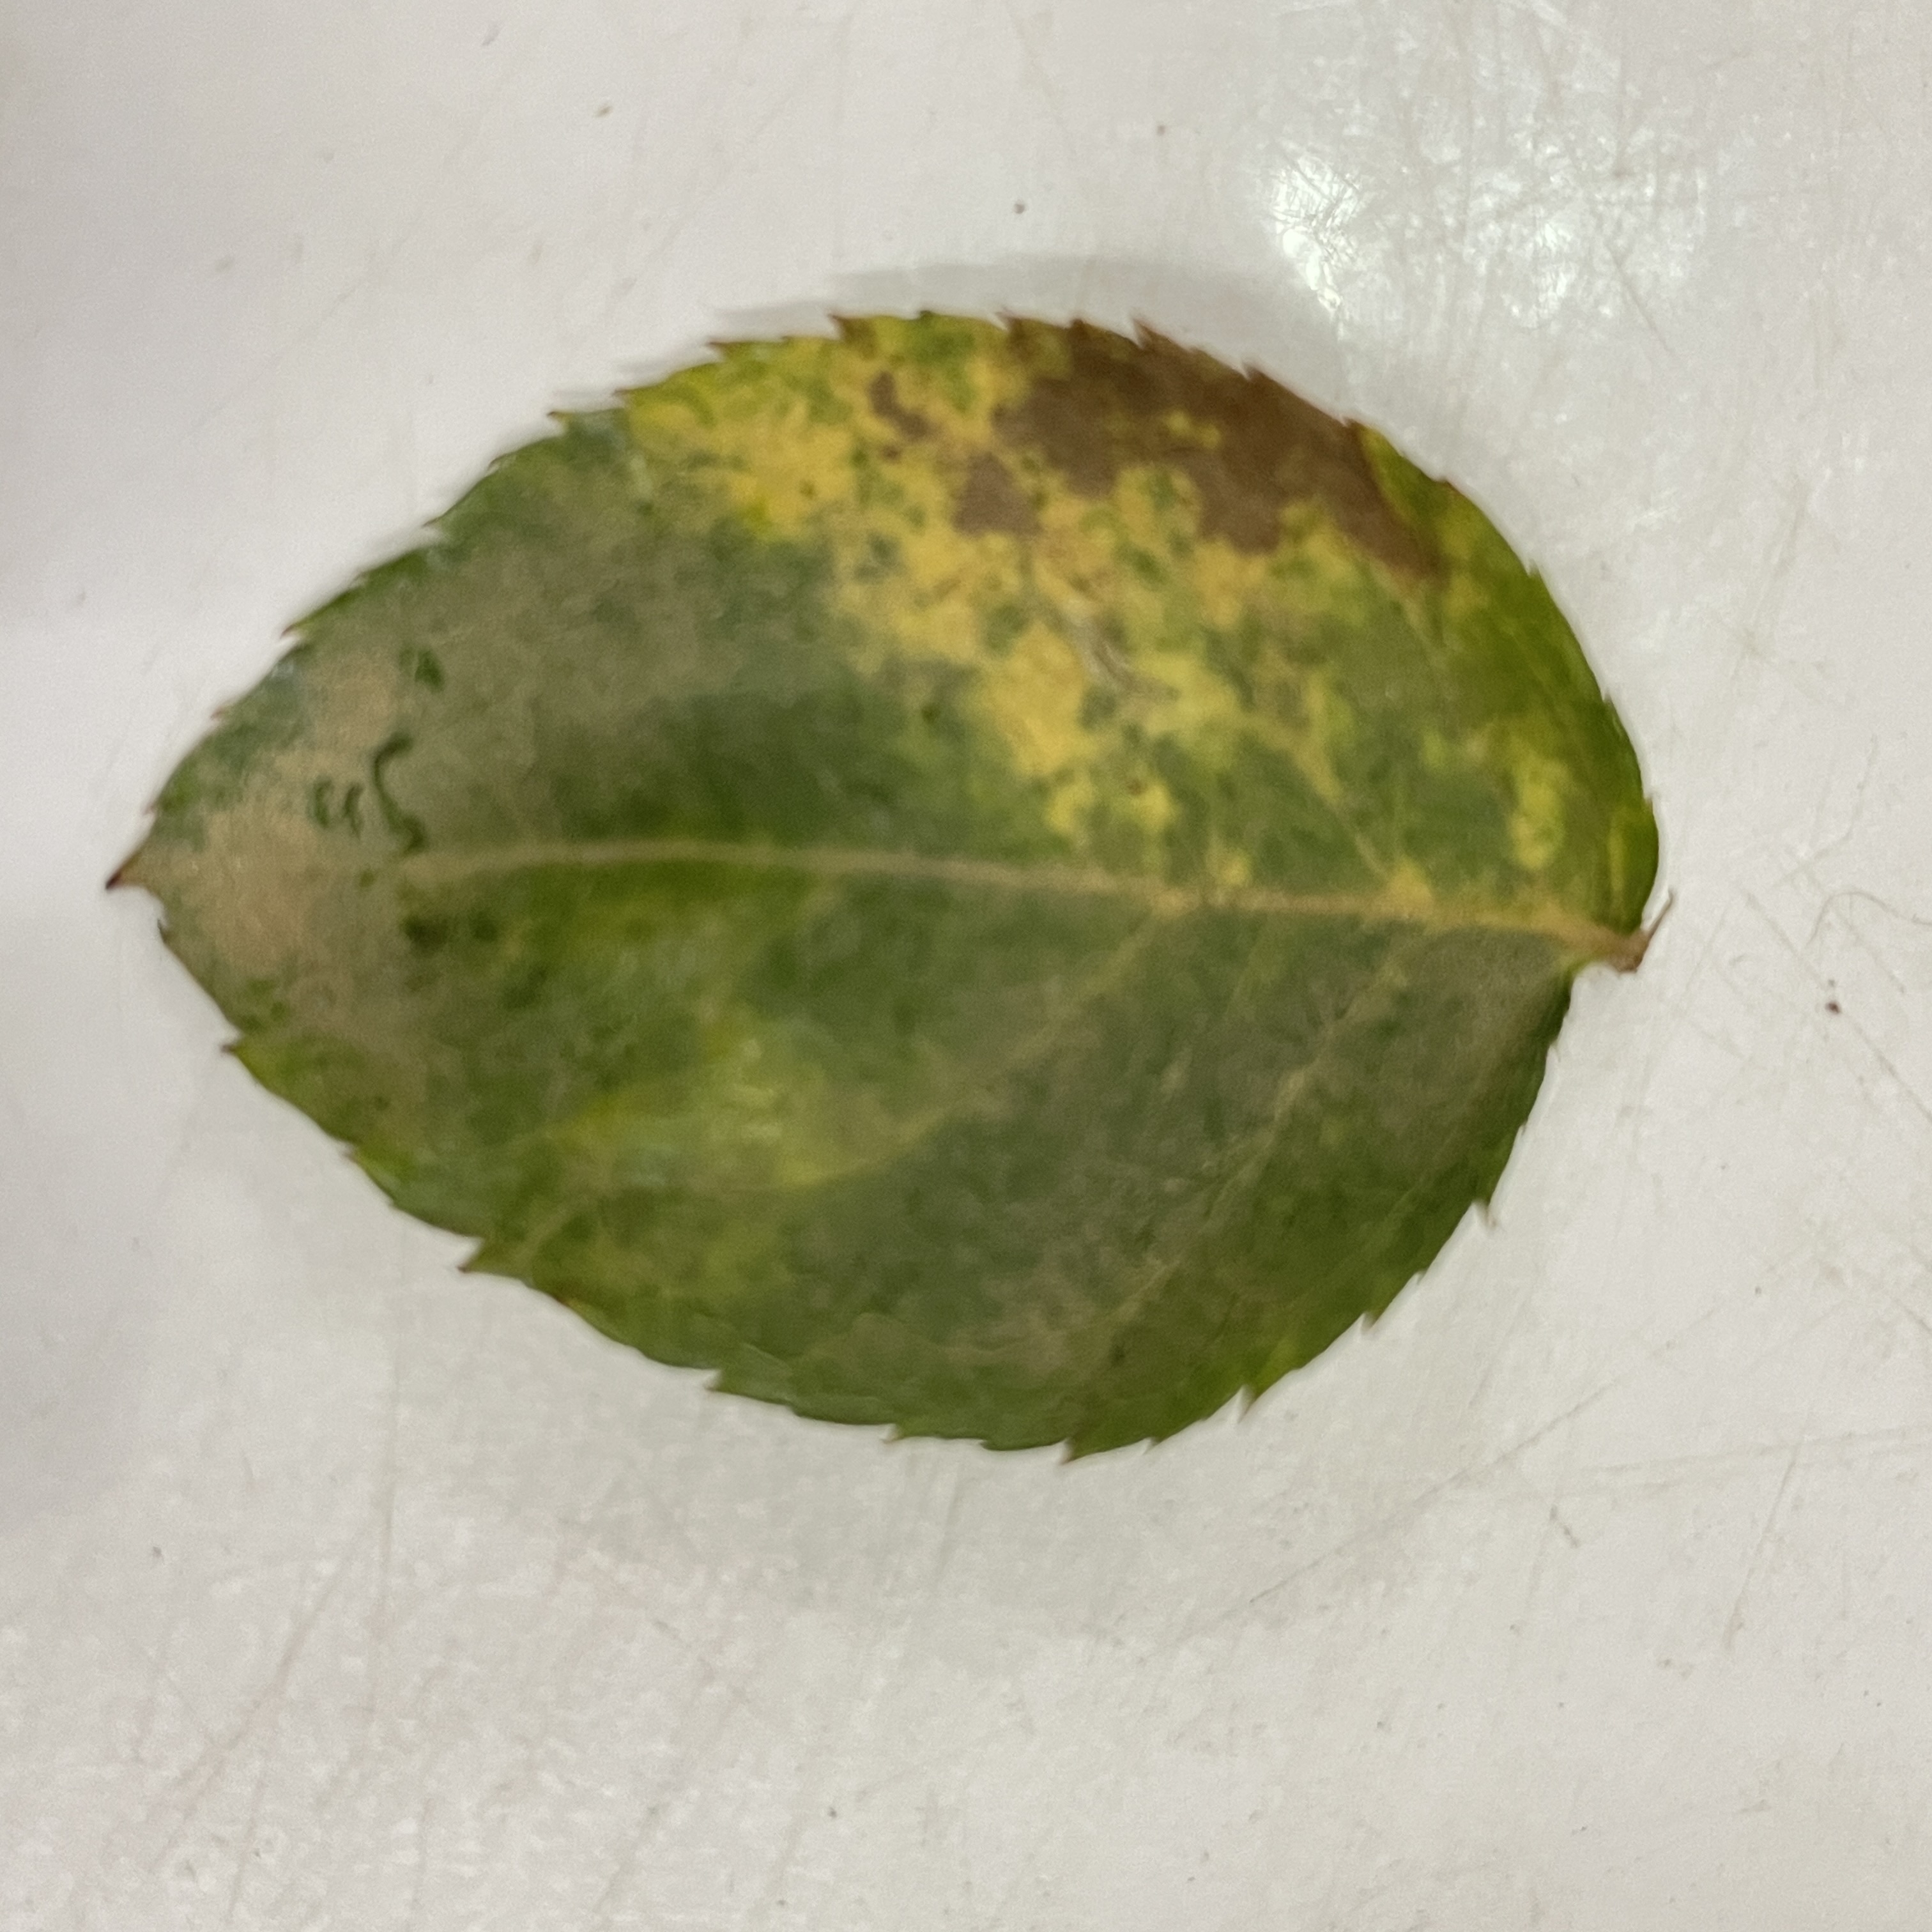
Label: Black Spot